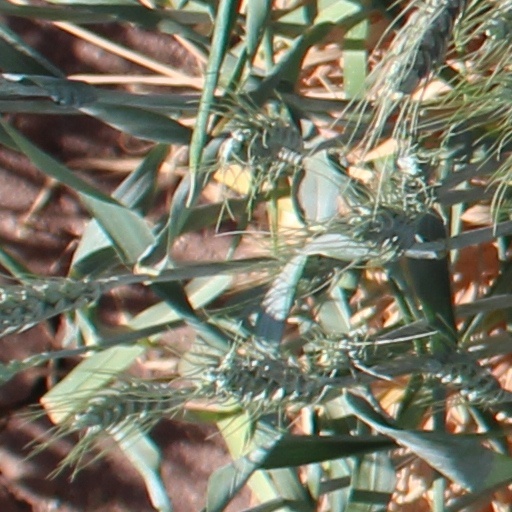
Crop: wheat